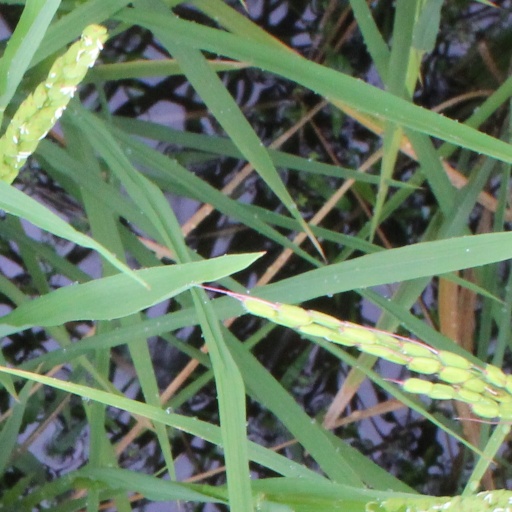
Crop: rice